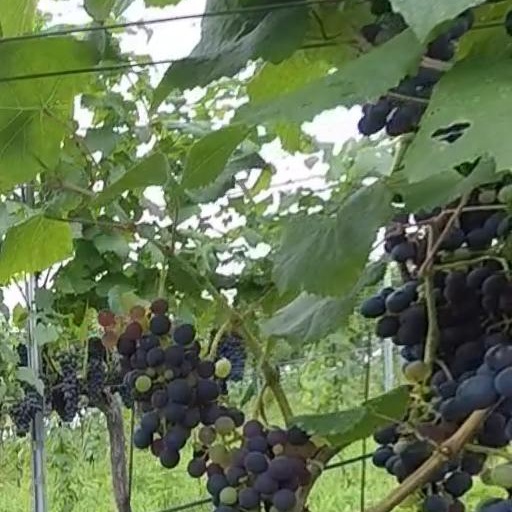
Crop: grape